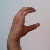
The image shows a hand gesture representing the letter 'C' in Indian Sign Language.